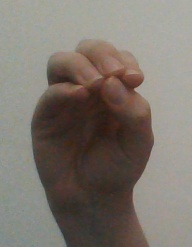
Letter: ha